History of Kerala

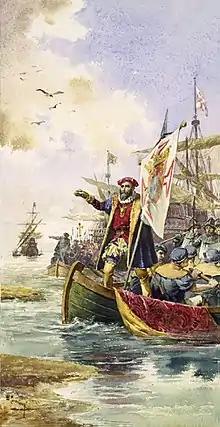
Vasco da Gama landing in Kerala.

The Kerala school of astronomy and mathematics was a school of mathematics and astronomy founded by Madhava of Sangamagrama in Tirur in the 14th century. Among its members were Parameshvara, Neelakanta Somayaji, Jyeshtadeva, Achyuta Pisharati, Melpathur Narayana Bhattathiri and Achyuta Panikkar. Some of the contributions of the school included the discovery of the infinite series and taylor series of some trigonometry functions. The school flourished between the 14th and 16th centuries.